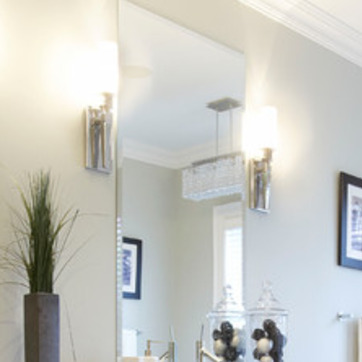
Material: mirror